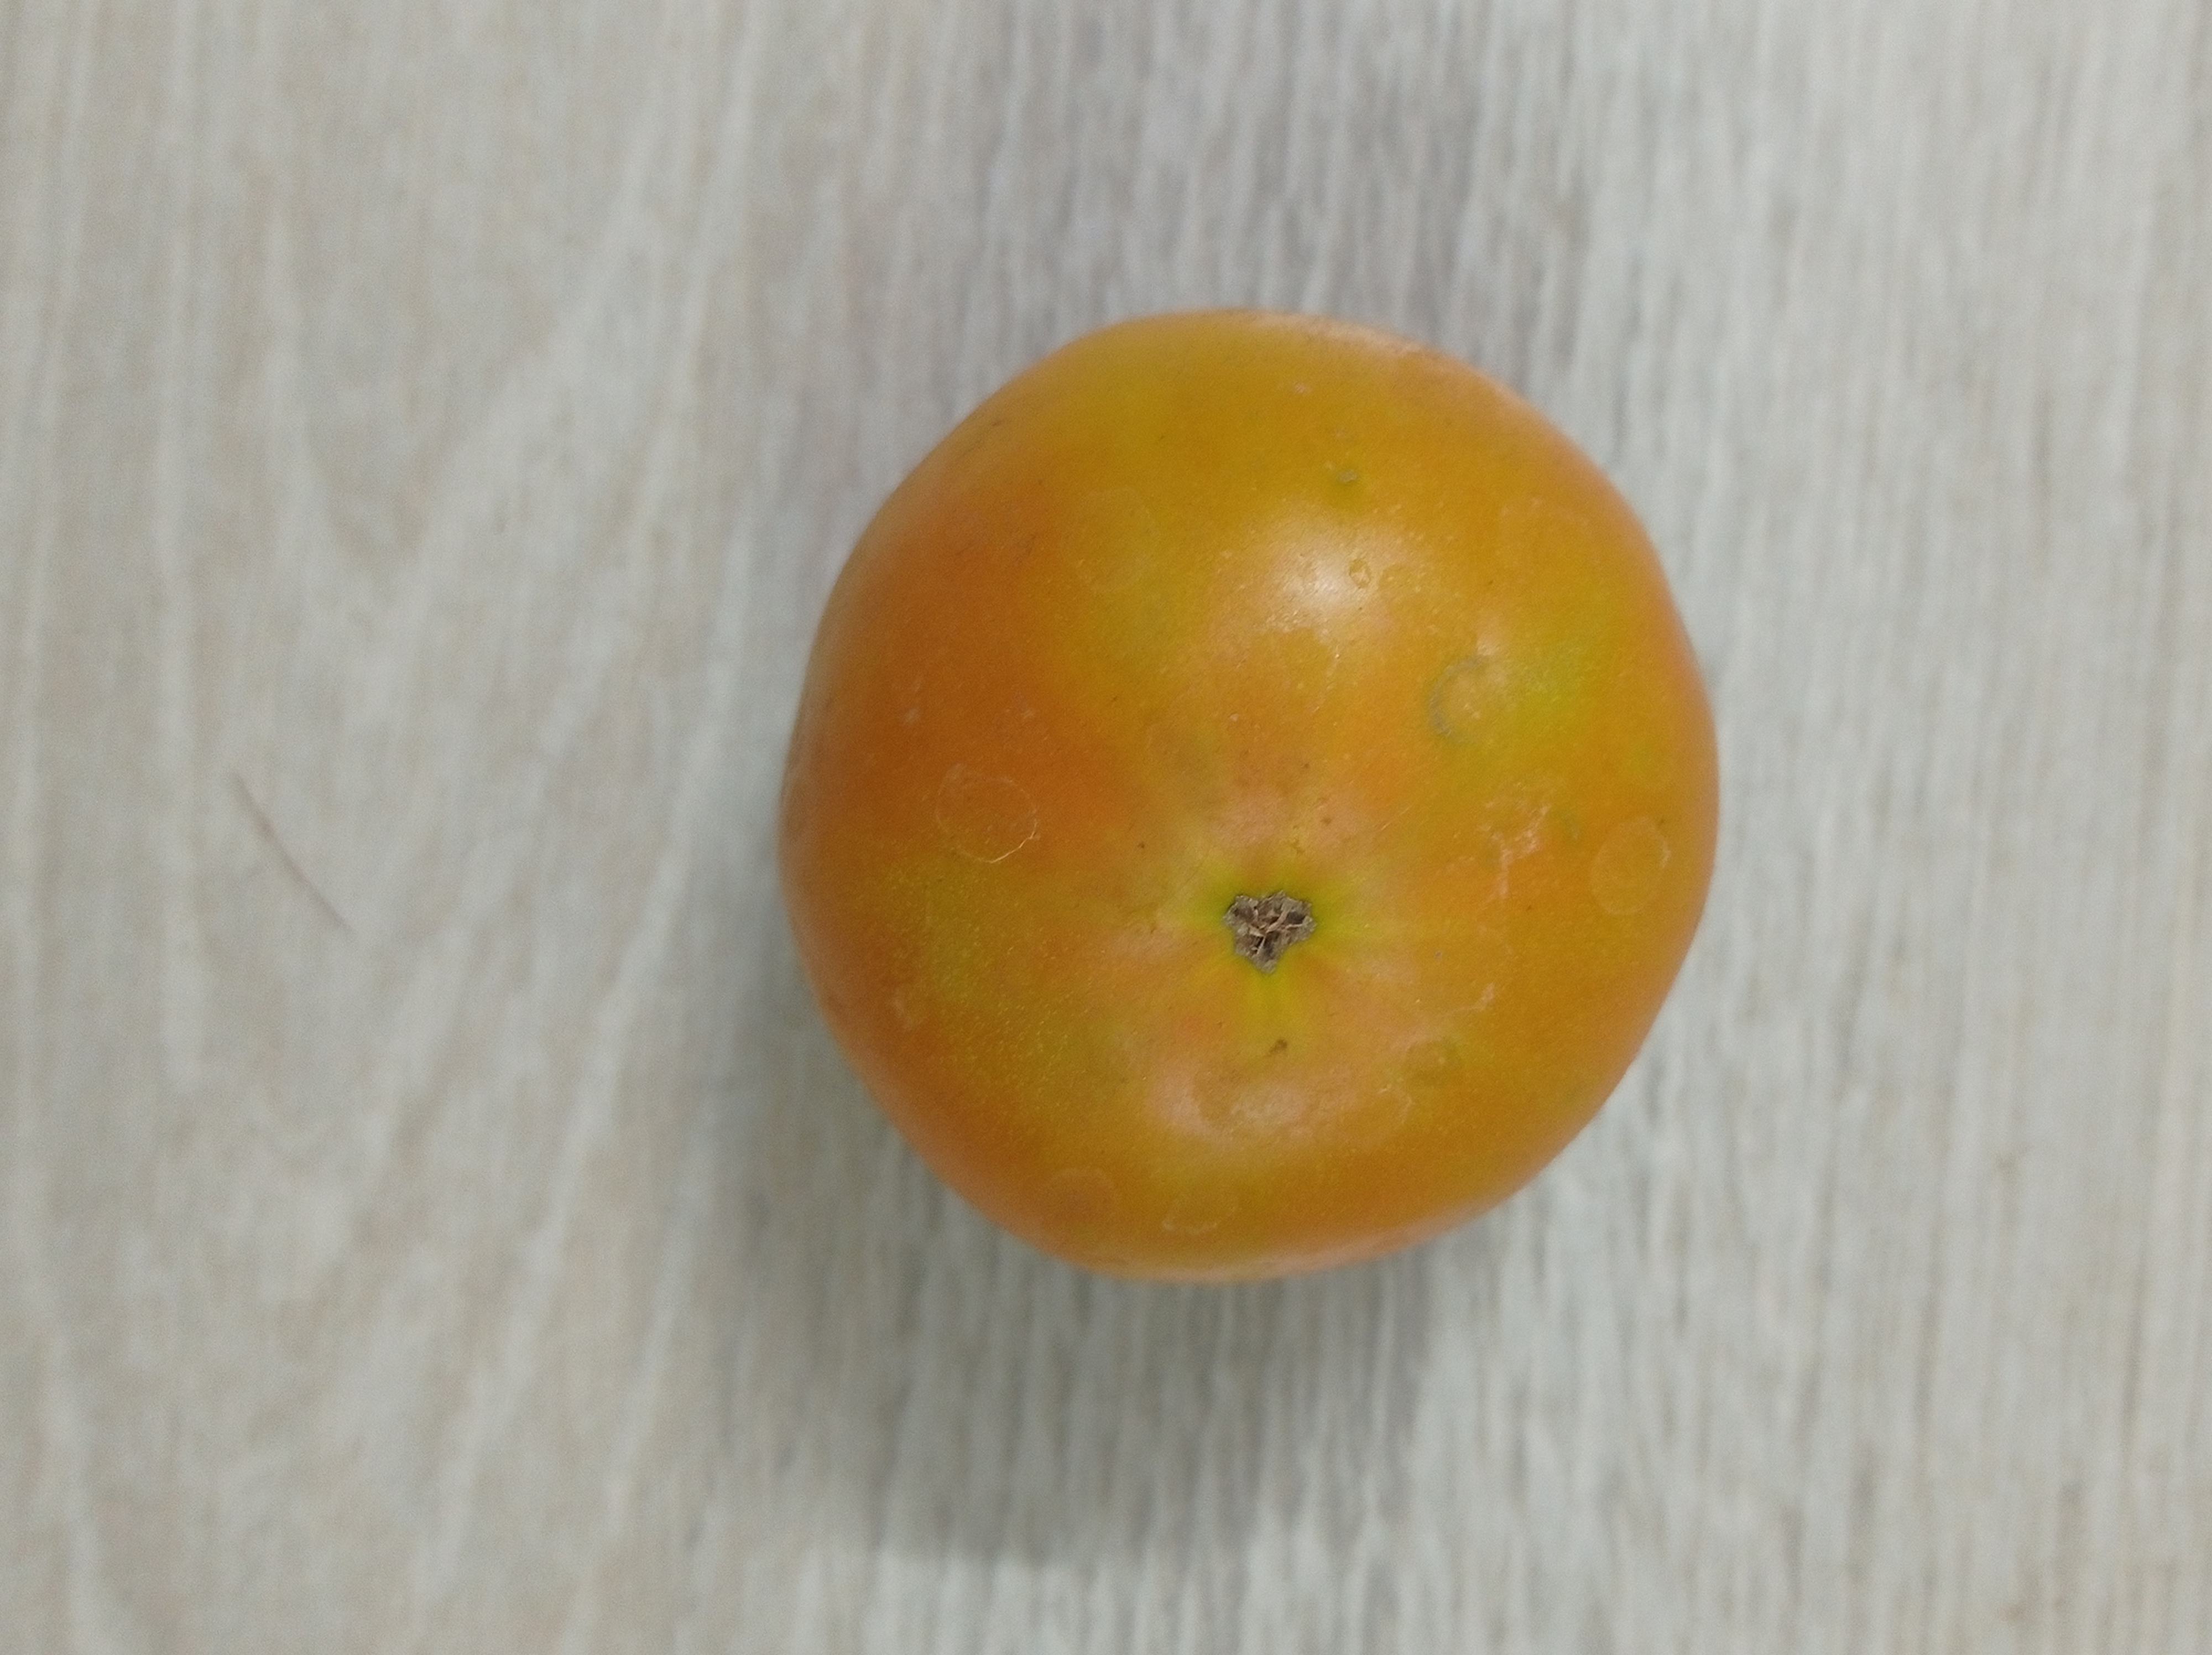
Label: Fresh